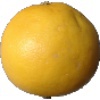
Label: white_grapefruit